Camber angle

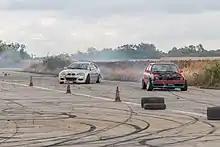
Negative front wheel camber is used in drift cars to improve their handling

Camber angle alters the handling qualities of some suspension designs; in particular, negative camber improves grip in corners especially with a short long arms suspension. This is because it places the tire at a better angle to the road, transmitting the centrifugal forces through the vertical plane of the tire rather than through a shear force across it. The centrifugal (outwards) force is compensated for by applying negative camber, which turns the contact surface of the tire outwards to match, maximizing the contact patch area. Note that this is only true for the outside tire during the turn; the inside tire would benefit most from positive camberagain, only with a short long arms system. However, due to the weight transfer inherent while turning, the outside wheels bear more of the force of turning and negative camber will improve handling overall. Caster angle will also compensate for this to a degree, as the top of the outside tire will tilt slightly inward, and the inner tire will respectively tilt outward. However, any camber affects the contact patch of the tire while driving in a straight line. Zero camber gives the best traction as it maximises the contact patch between the road and the tires and puts the tire tread flat on the road. Therefore excessive camber impairs straight driving in rain and snow and when accelerating hard.